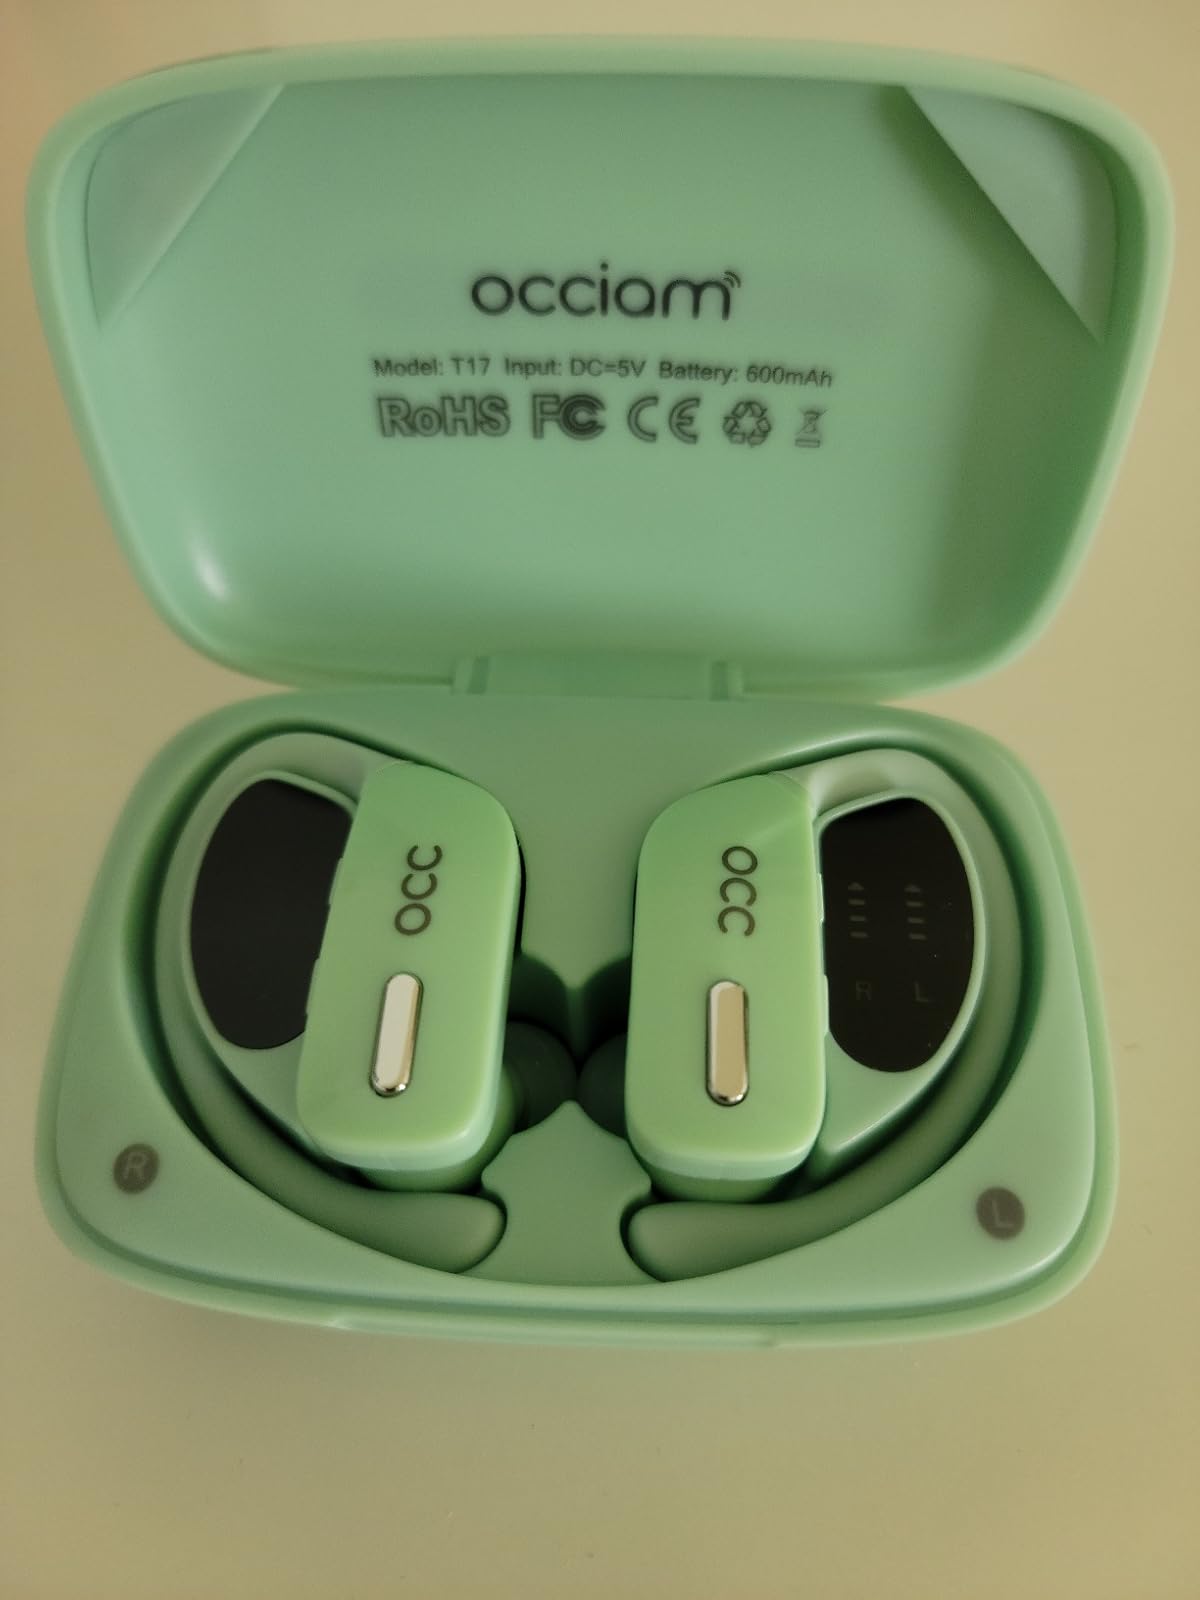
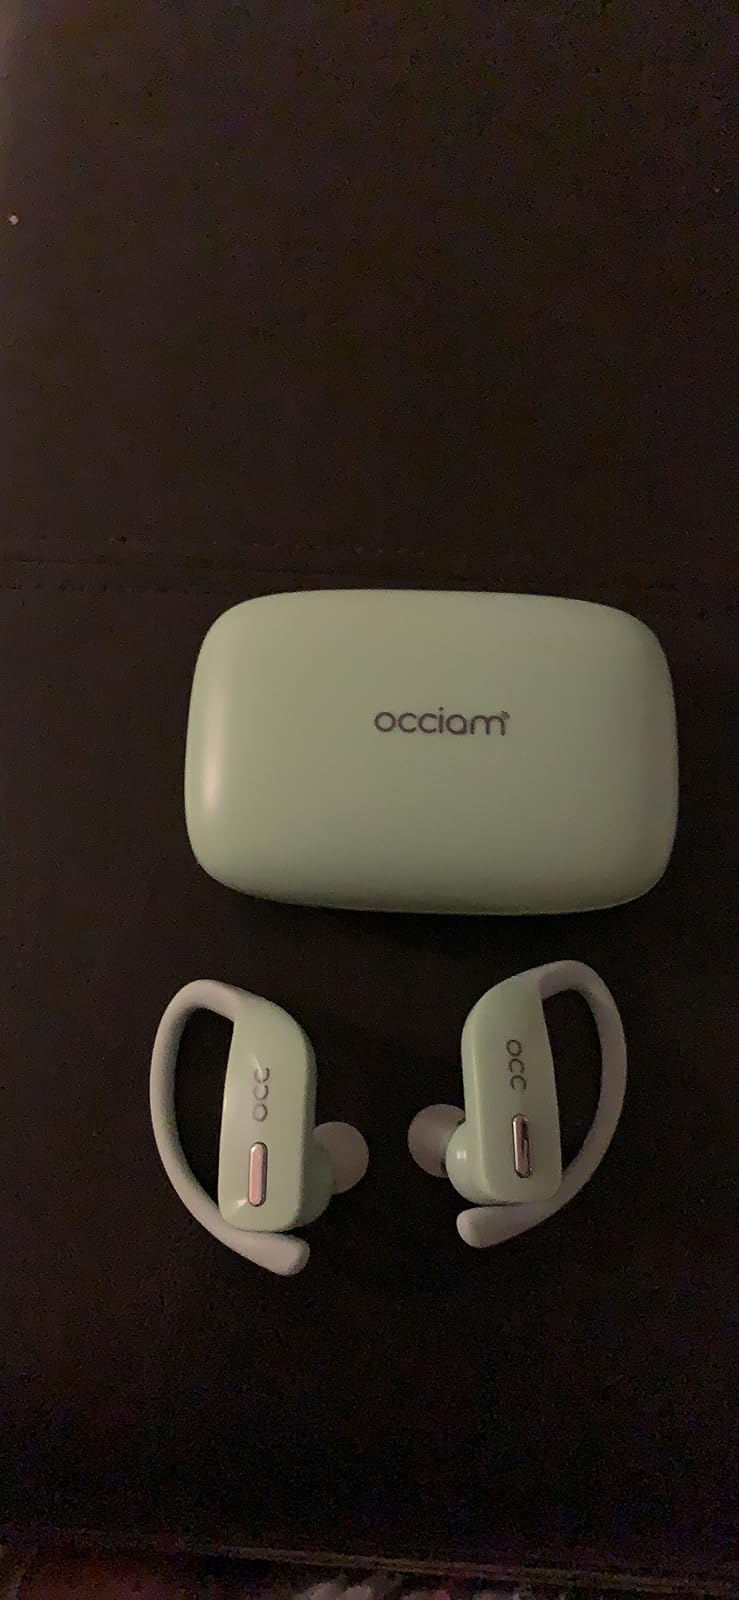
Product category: earbuds
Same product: yes